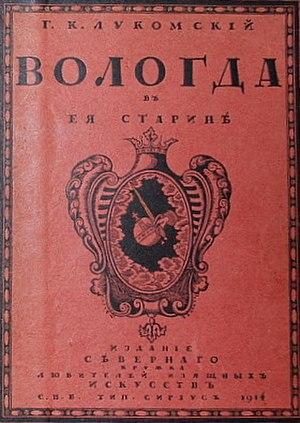
Vologda autrefois est un ouvrage consacré aux curiosités architecturales et picturales remarquables de la ville de Vologda et des environs, écrit par Georges Loukomski avec la participation de différents membres du Cercle des amateurs de beaux-arts de la région Nord de Russie. Il est publié la première fois en couleur en 1914, et ensuite à diverses reprises dans les années 1980 et 1990. C'est un ouvrage de référence, le plus important et le plus complet, sur l'architecture populaire de Vologda et en même temps un guide de la ville et de sa région.